Halloween: The Curse of Michael Myers

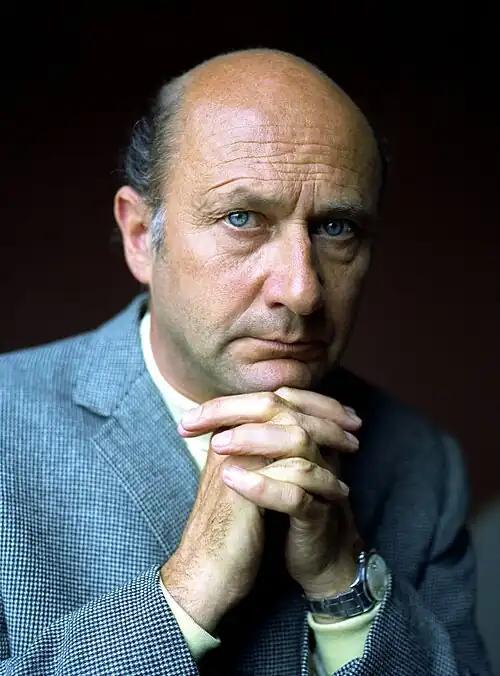
Donald Pleasence reprised his role as Dr. Loomis, in what would be one of his final film appearances.

Donald Pleasence returned to play Dr. Loomis, in what would be one of his final film performances; according to Farrands, Pleasence was fond of the script. Danielle Harris, who was seventeen at the time, contacted producer Paul Freeman about reprising her role as Jamie Lloyd, and went so far as completing paperwork to become legally emancipated in order to shoot the film. She was officially cast in the role, but Dimension Films could not come to an agreement over her salary; Harris alleges that Dimension offered her a scaled $1,000 to shoot the part over the course of a week, which was less than the amount of money she had paid for her emancipation. Farrands and Freeman both had wanted Harris for the part, but at that point "had their hands tied."